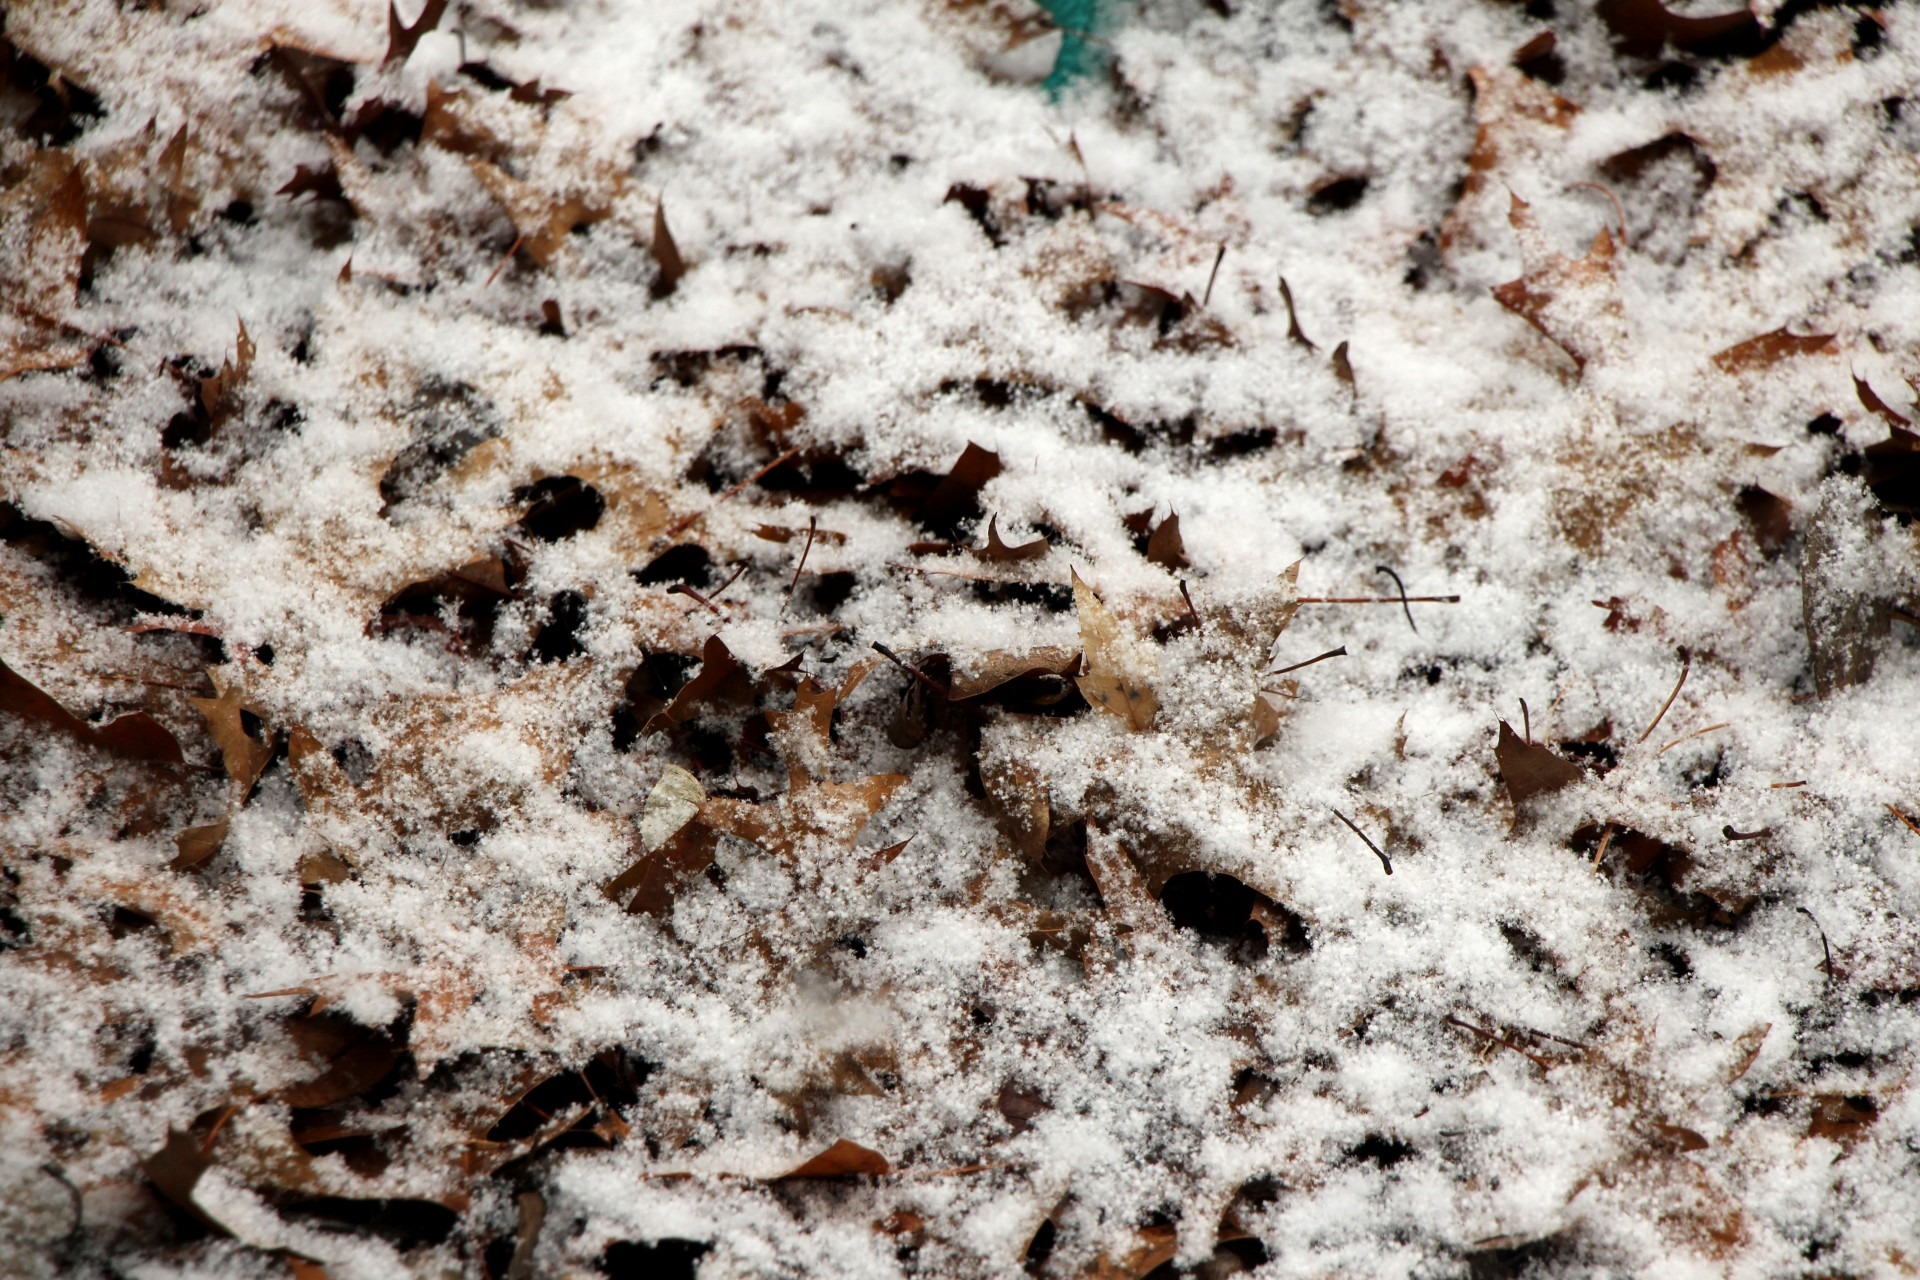
rock, branch, snow, cold, winter, abstract, white, texture, flower, frost, ice, pattern, soil, season, material, leaves, background, granite, freezing